Casa rural

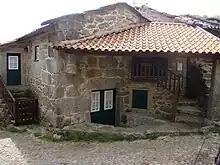
A "casa de turismo rural" in Terras de Bouro, Braga, Portugal

A casa rural (Spanish; meaning "country house") or casa de pagès (Catalan) is a form of basic self-catering tourist accommodation in Spain equivalent to "gîtes" in France. The "casas rurales" may be rented by the building or by the room. Most "casas rurales" belong to owner associations.